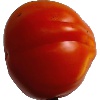
Label: Tomato 1